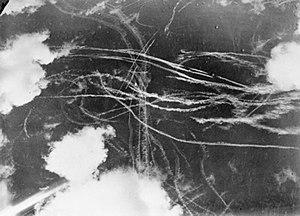
L'Adlertag désigne le premier jour de l'Unternehmen Adlerangriff, qui était le nom de code de l'opération aérienne allemande engagée par la Luftwaffe pour détruire la Royal Air Force britannique. En juin 1940, les alliés avaient été battus en Europe occidentale et en Scandinavie. Malgré tout, la Grande-Bretagne avait repoussé toutes les offres pour une paix négociée.